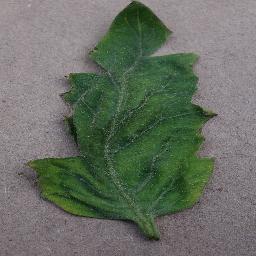
Label: Tomato___Tomato_Yellow_Leaf_Curl_Virus